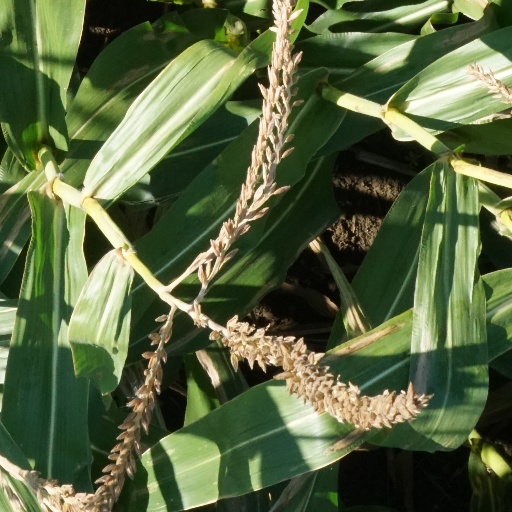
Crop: maize; corn